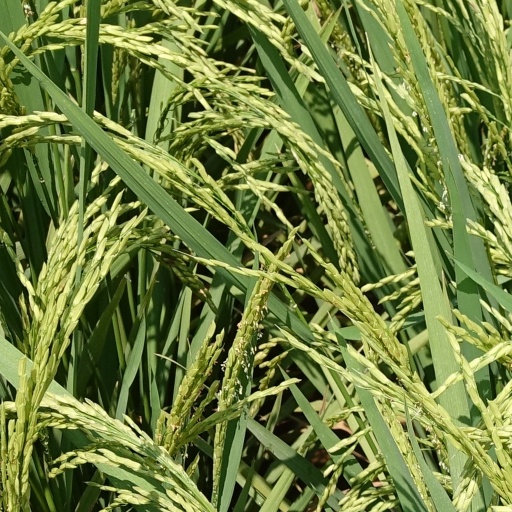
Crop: rice